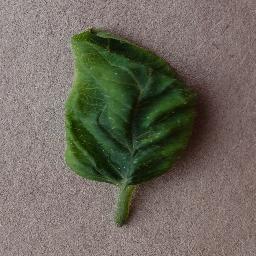
Label: Tomato___Tomato_Yellow_Leaf_Curl_Virus